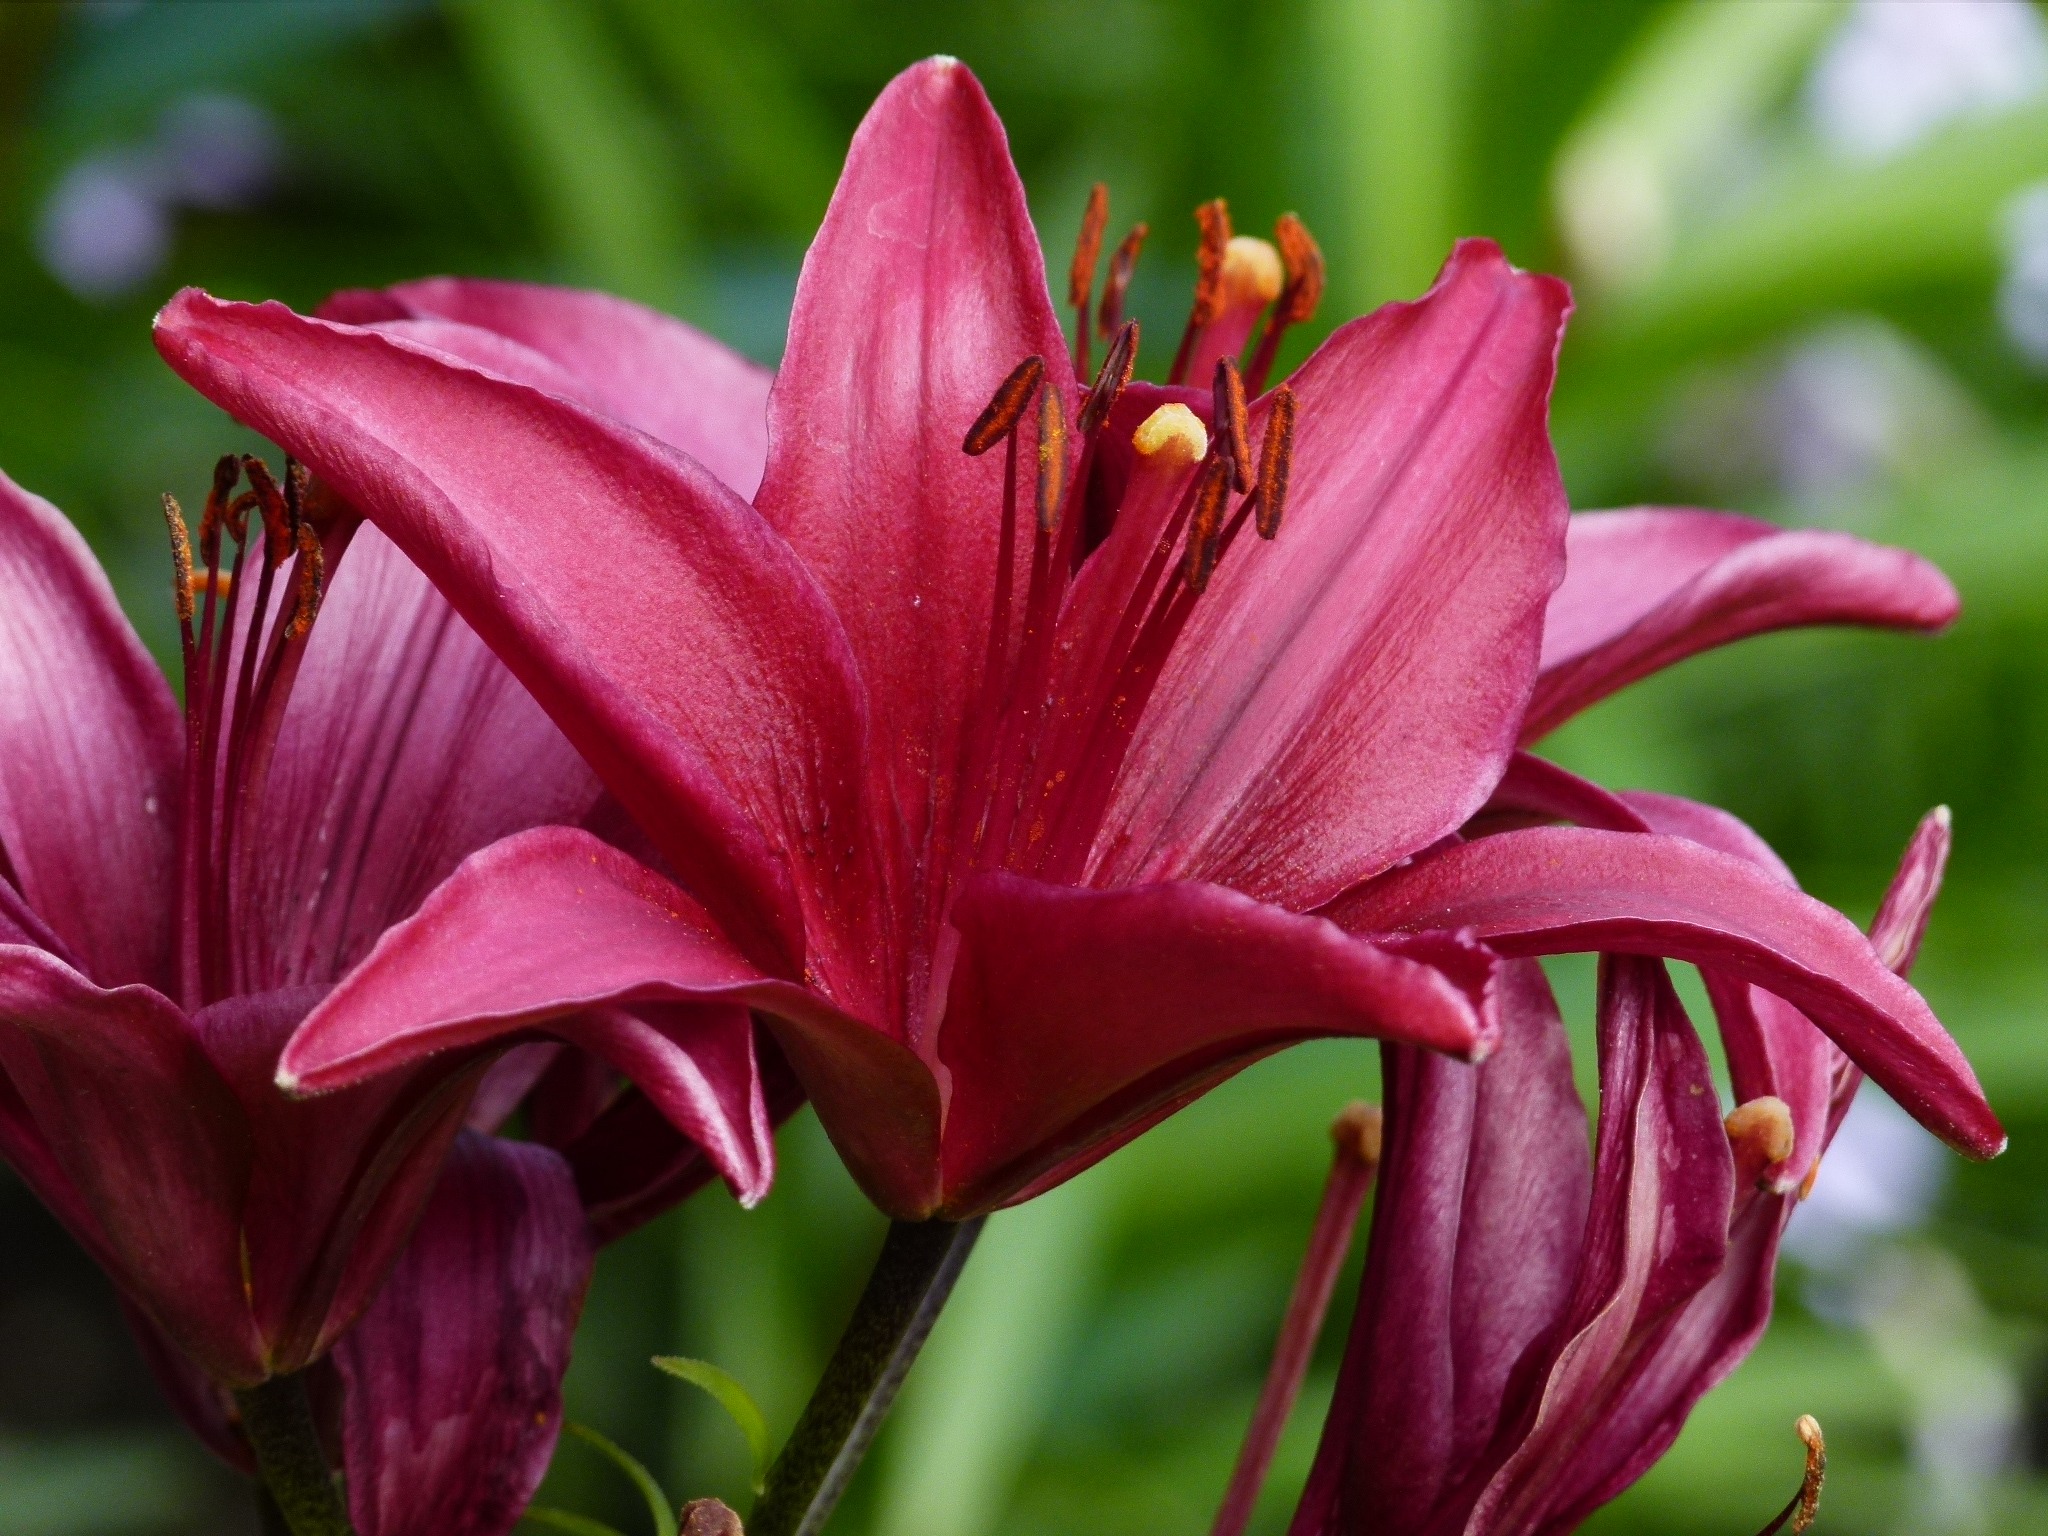
nature, plant, flower, petal, red, macro, botany, garden, flora, lily, daylily, macro photography, flowering plant, plant stem, land plant